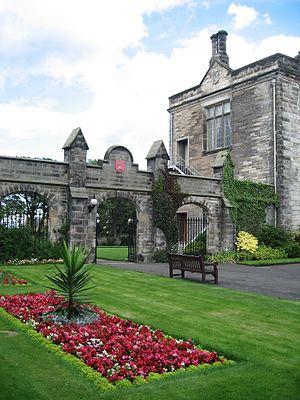
Le prince William, duc de Cambridge, né le 21 juin 1982 au St. Mary's Hospital de Paddington, est un membre de la famille royale britannique. Fils aîné du prince Charles, prince de Galles, héritier du trône, et de Lady Diana Spencer, il est le petit-fils de la reine Élisabeth II et du prince Philip, duc d'Édimbourg.
L’université de St Andrews, sur la côte Est de l'Écosse, a été fondée en 1413. C'est la troisième plus ancienne université du monde anglophone après celles d'Oxford et de Cambridge. Elle fait partie des 25 plus vieilles universités du Monde.